The Perfect Marriage

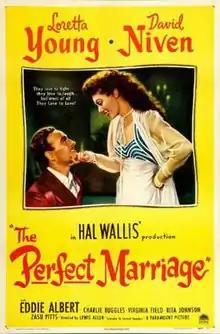
Theatrical release poster

The Perfect Marriage is a 1947 American comedy film directed by Lewis Allen and written by Leonard Spigelgass. The film stars Loretta Young, David Niven, Eddie Albert, Charlie Ruggles, Virginia Field, and Rita Johnson. The film was released on February 24, 1947, by Paramount Pictures.